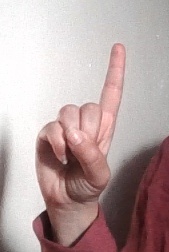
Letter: bb